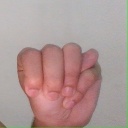
अक्षर: म